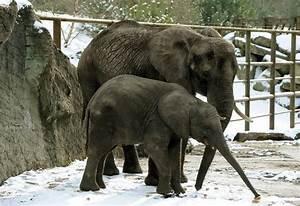
elephant